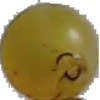
Label: Grape White 3